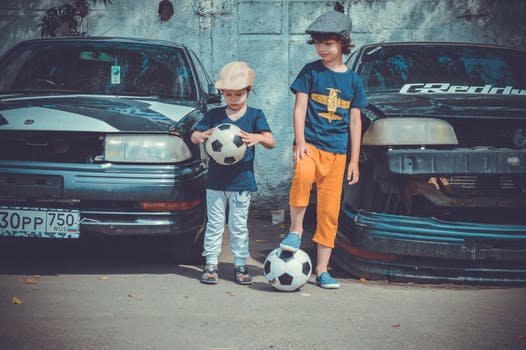
Label: No Watermark